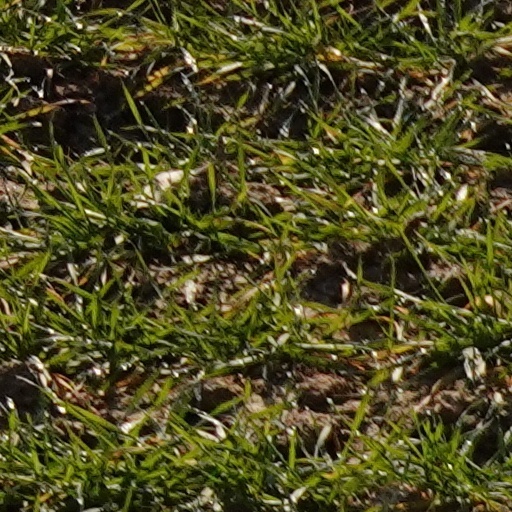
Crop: wheat